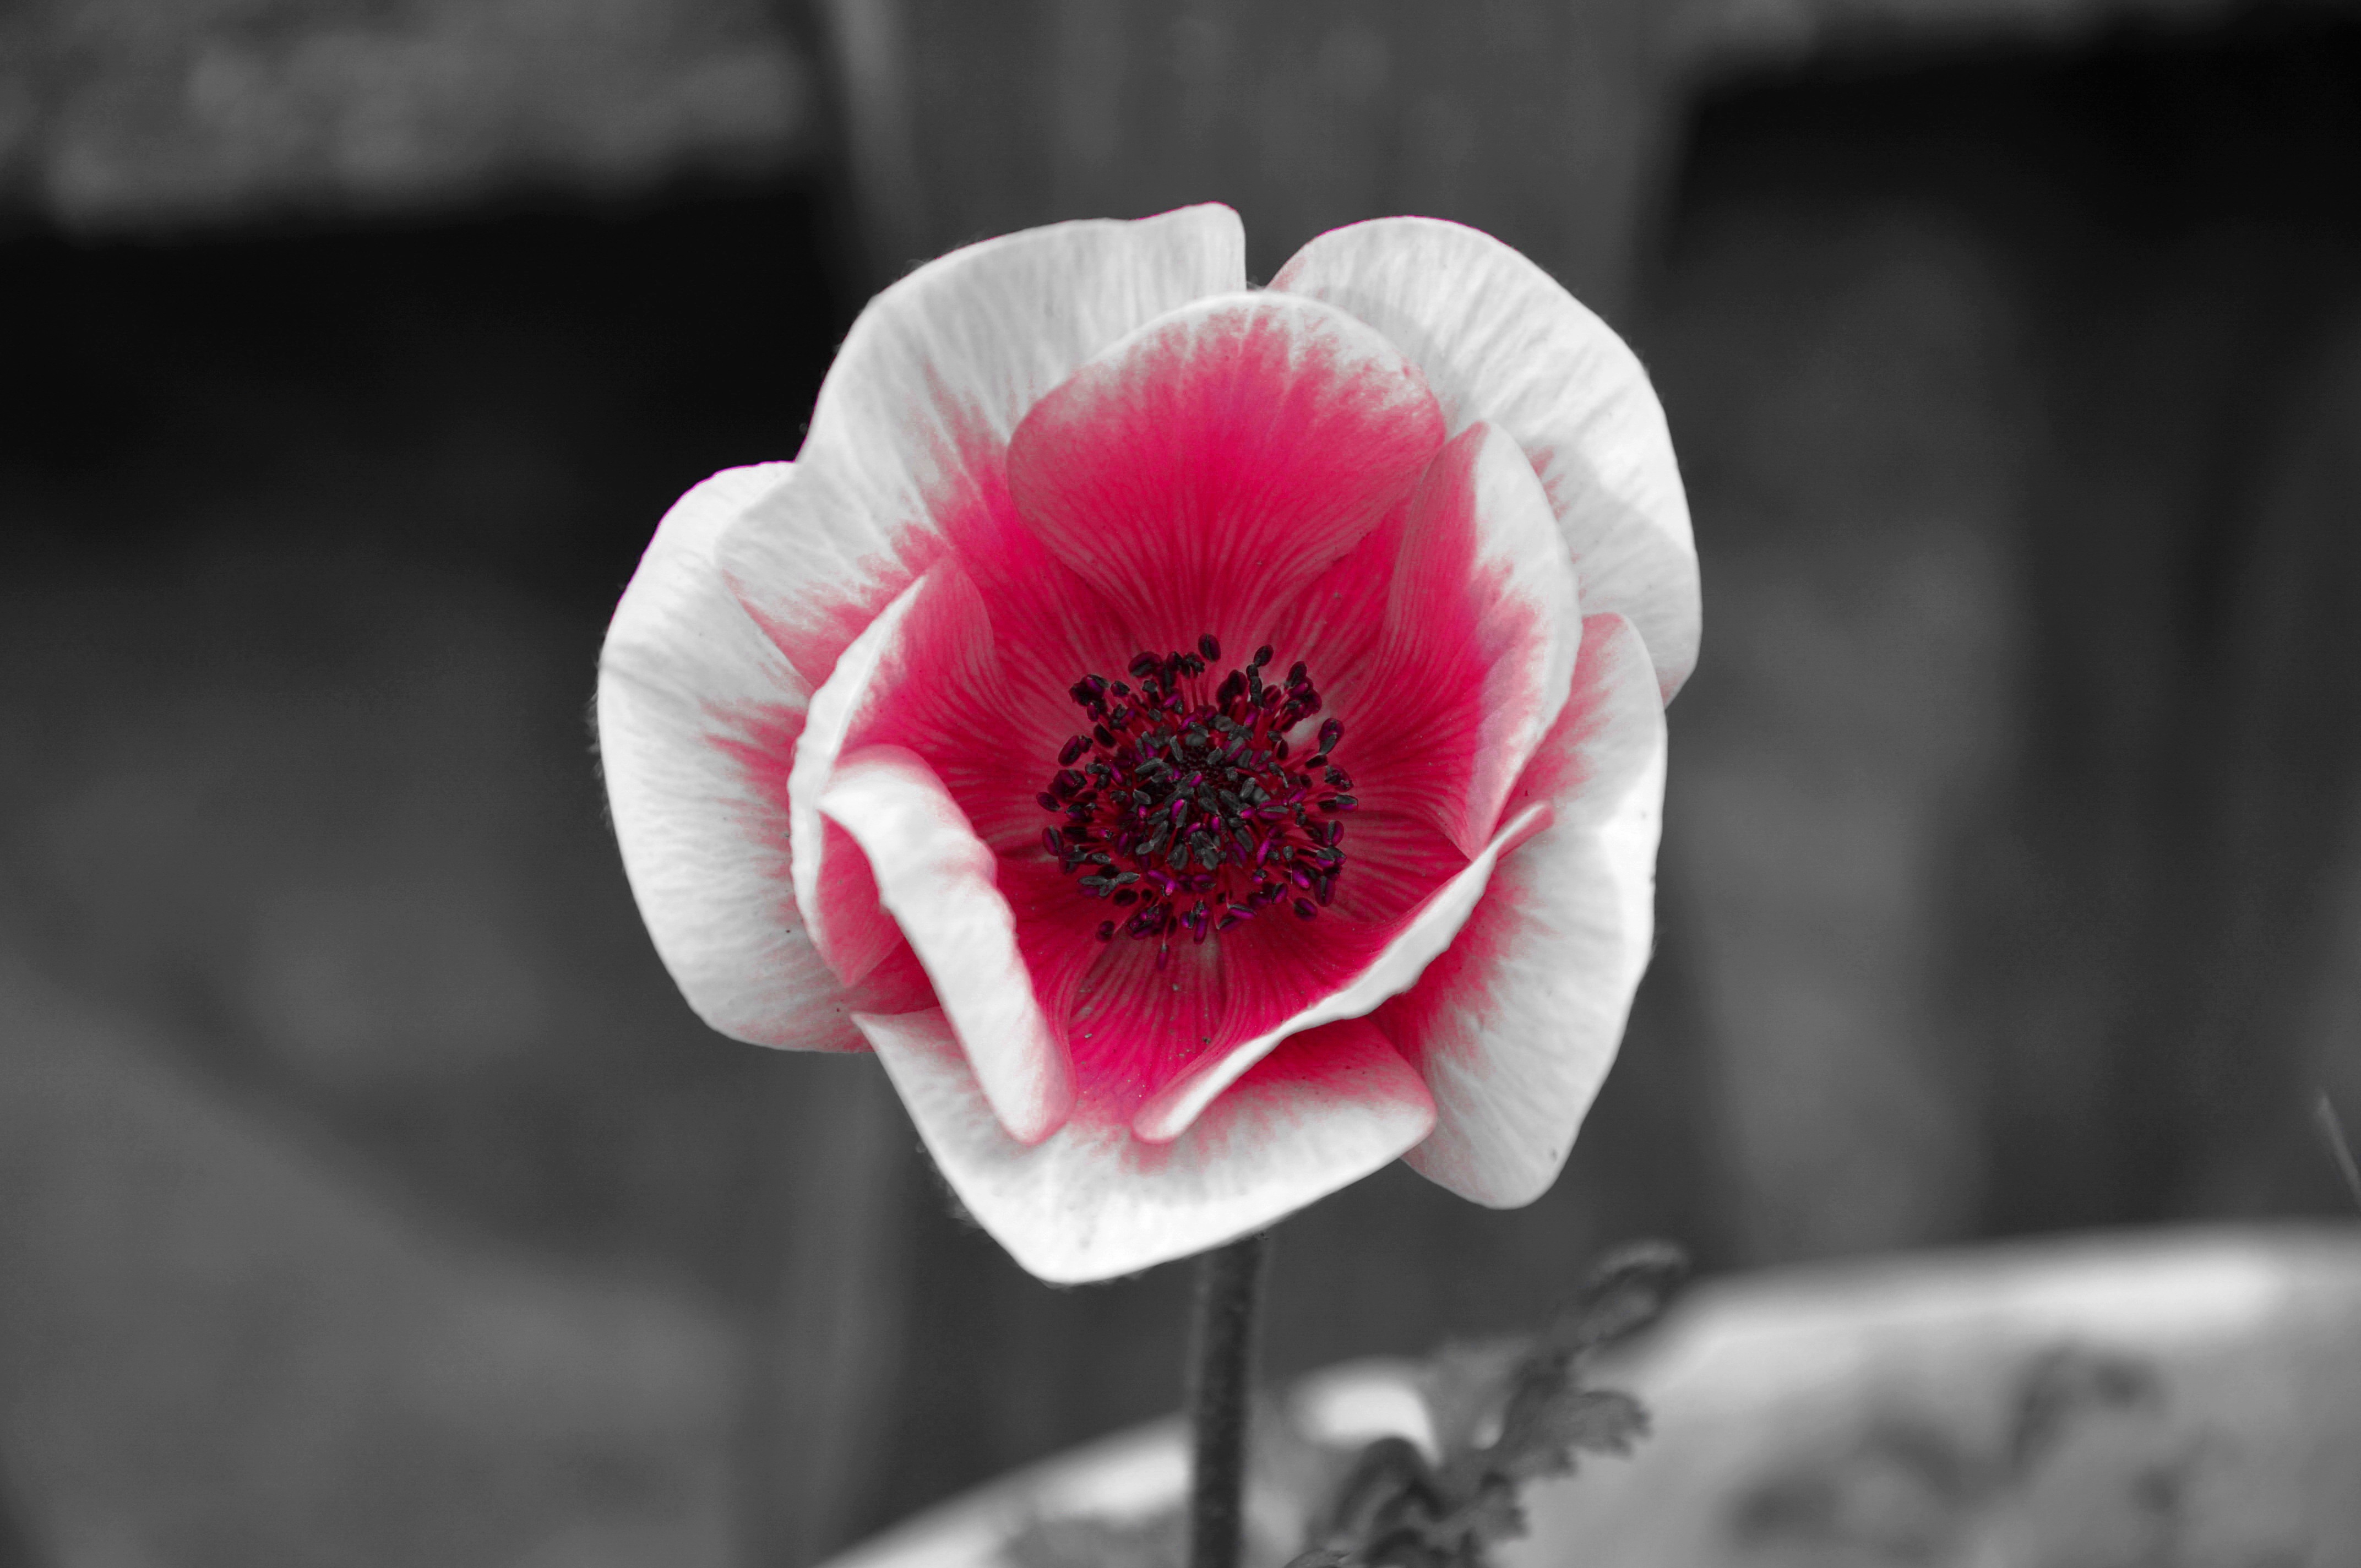
blossom, black and white, plant, white, photography, flower, petal, red, monochrome, pink, flora, close up, poppy, macro photography, flowering plant, monochrome photography, plant stem, land plant, wind flower